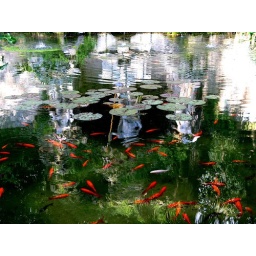
water reflection and red fish in the pond of classic Renaiscence garden , Arboretum Trsteno, near Dubrovnic, Croatia